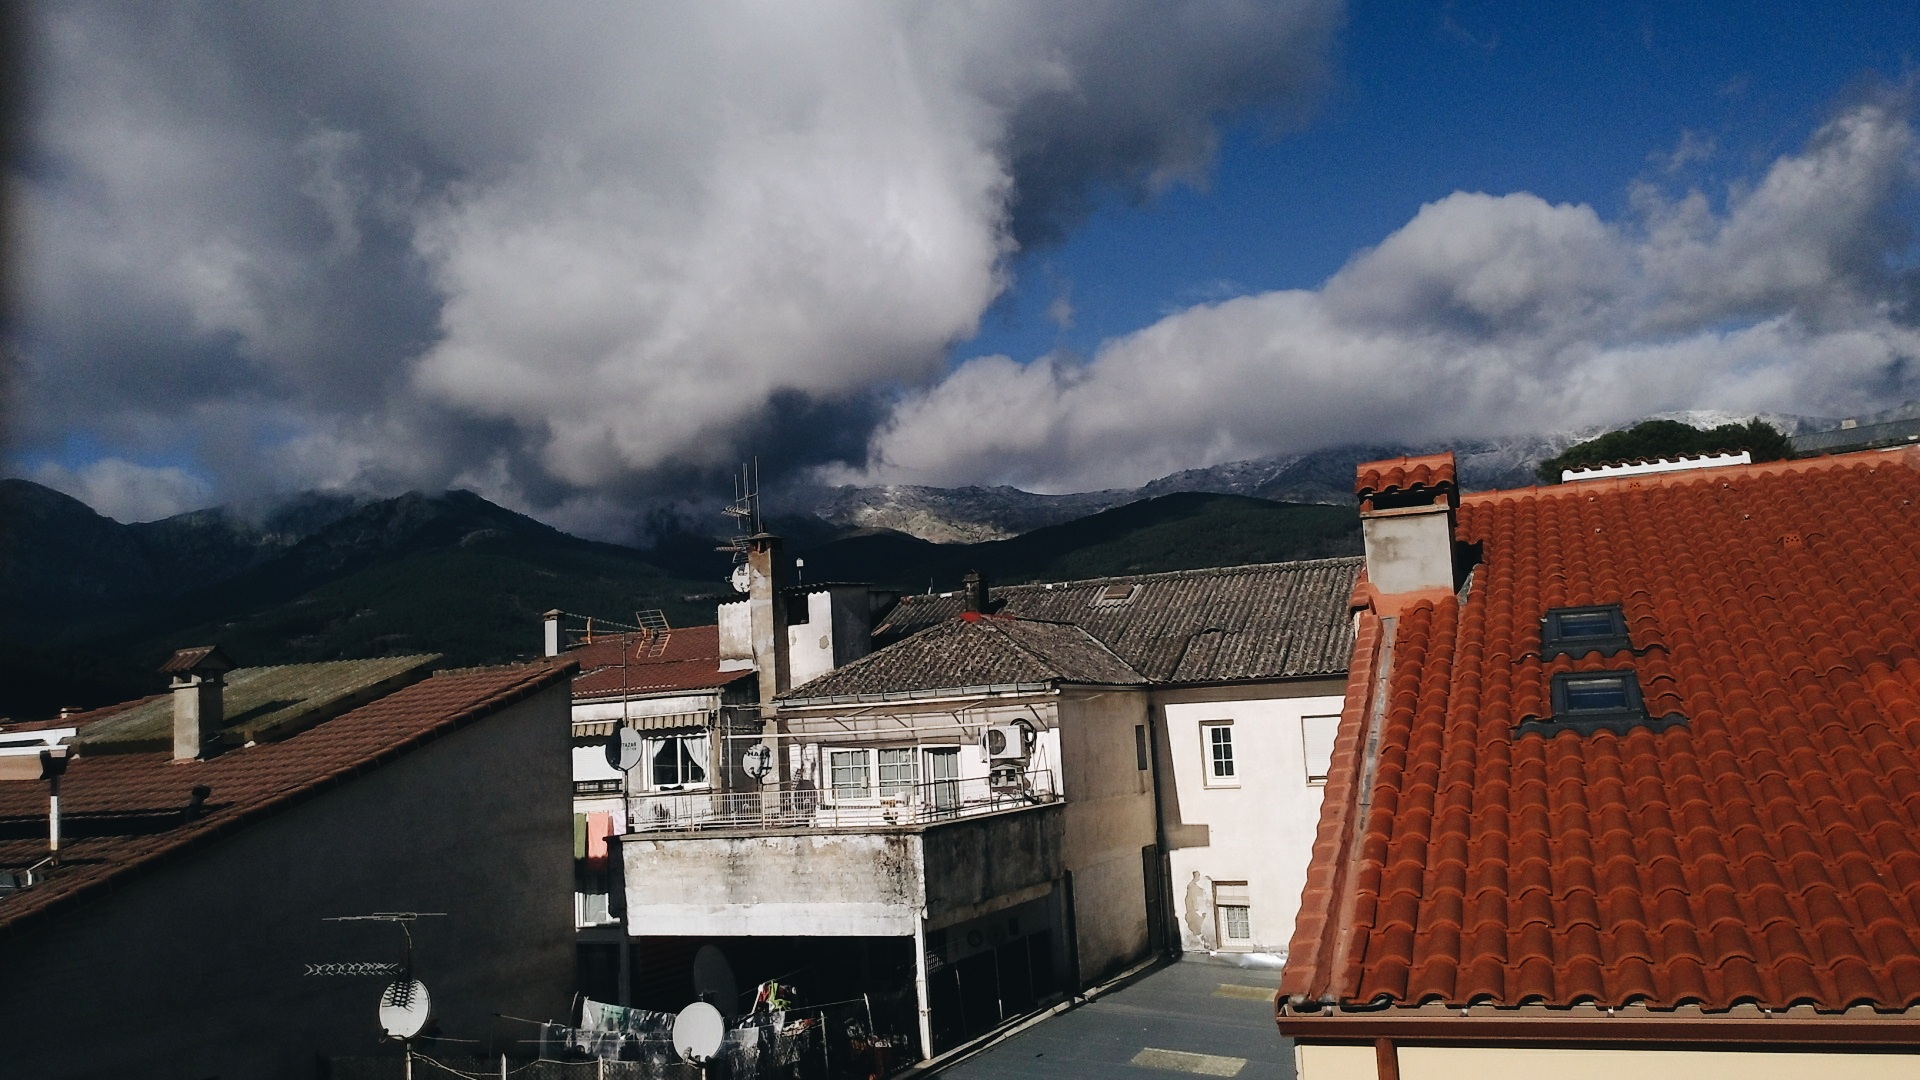
cloud, sky, house, roof